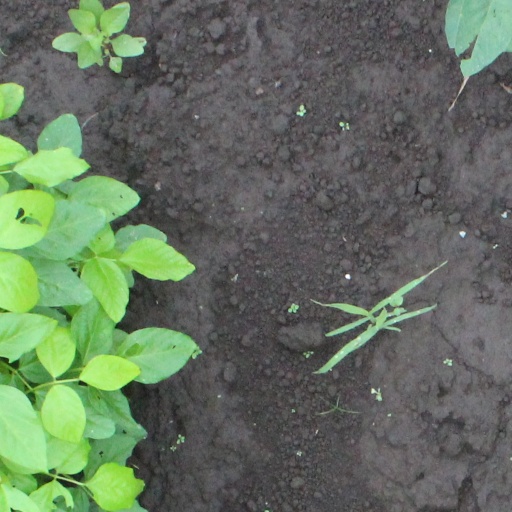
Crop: soybean